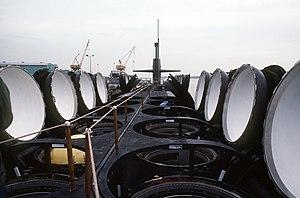
Les sous-marins Ohio sont une classe américaine de sous-marins nucléaires lanceurs d'engins utilisée par l'US Navy.
Un sous-marin nucléaire lanceur d'engins, aussi connu comme SSBN selon le code OTAN, est un sous-marin à propulsion nucléaire navale de très grande taille, équipé de missiles balistiques stratégiques à charge nucléaire en tubes verticaux et lancés en plongée. Il est également équipé en torpilles et en missiles à changement de milieu, des armes anti-navires pour son auto-défense. Sa mission est la dissuasion nucléaire ; il assure, à ce titre, la garantie d'une frappe nucléaire de riposte, en raison de la difficulté de le localiser lors de ses patrouilles en plongée, grâce notamment à ses qualités de discrétion acoustique. La difficulté à localiser et à identifier le sous marin lanceur d'engins permet en outre l'utilisation en première frappe, car la riposte ne saura qui frapper parmi les possesseurs de SNLE. Il est possible d'imaginer au pire une attaque anonyme